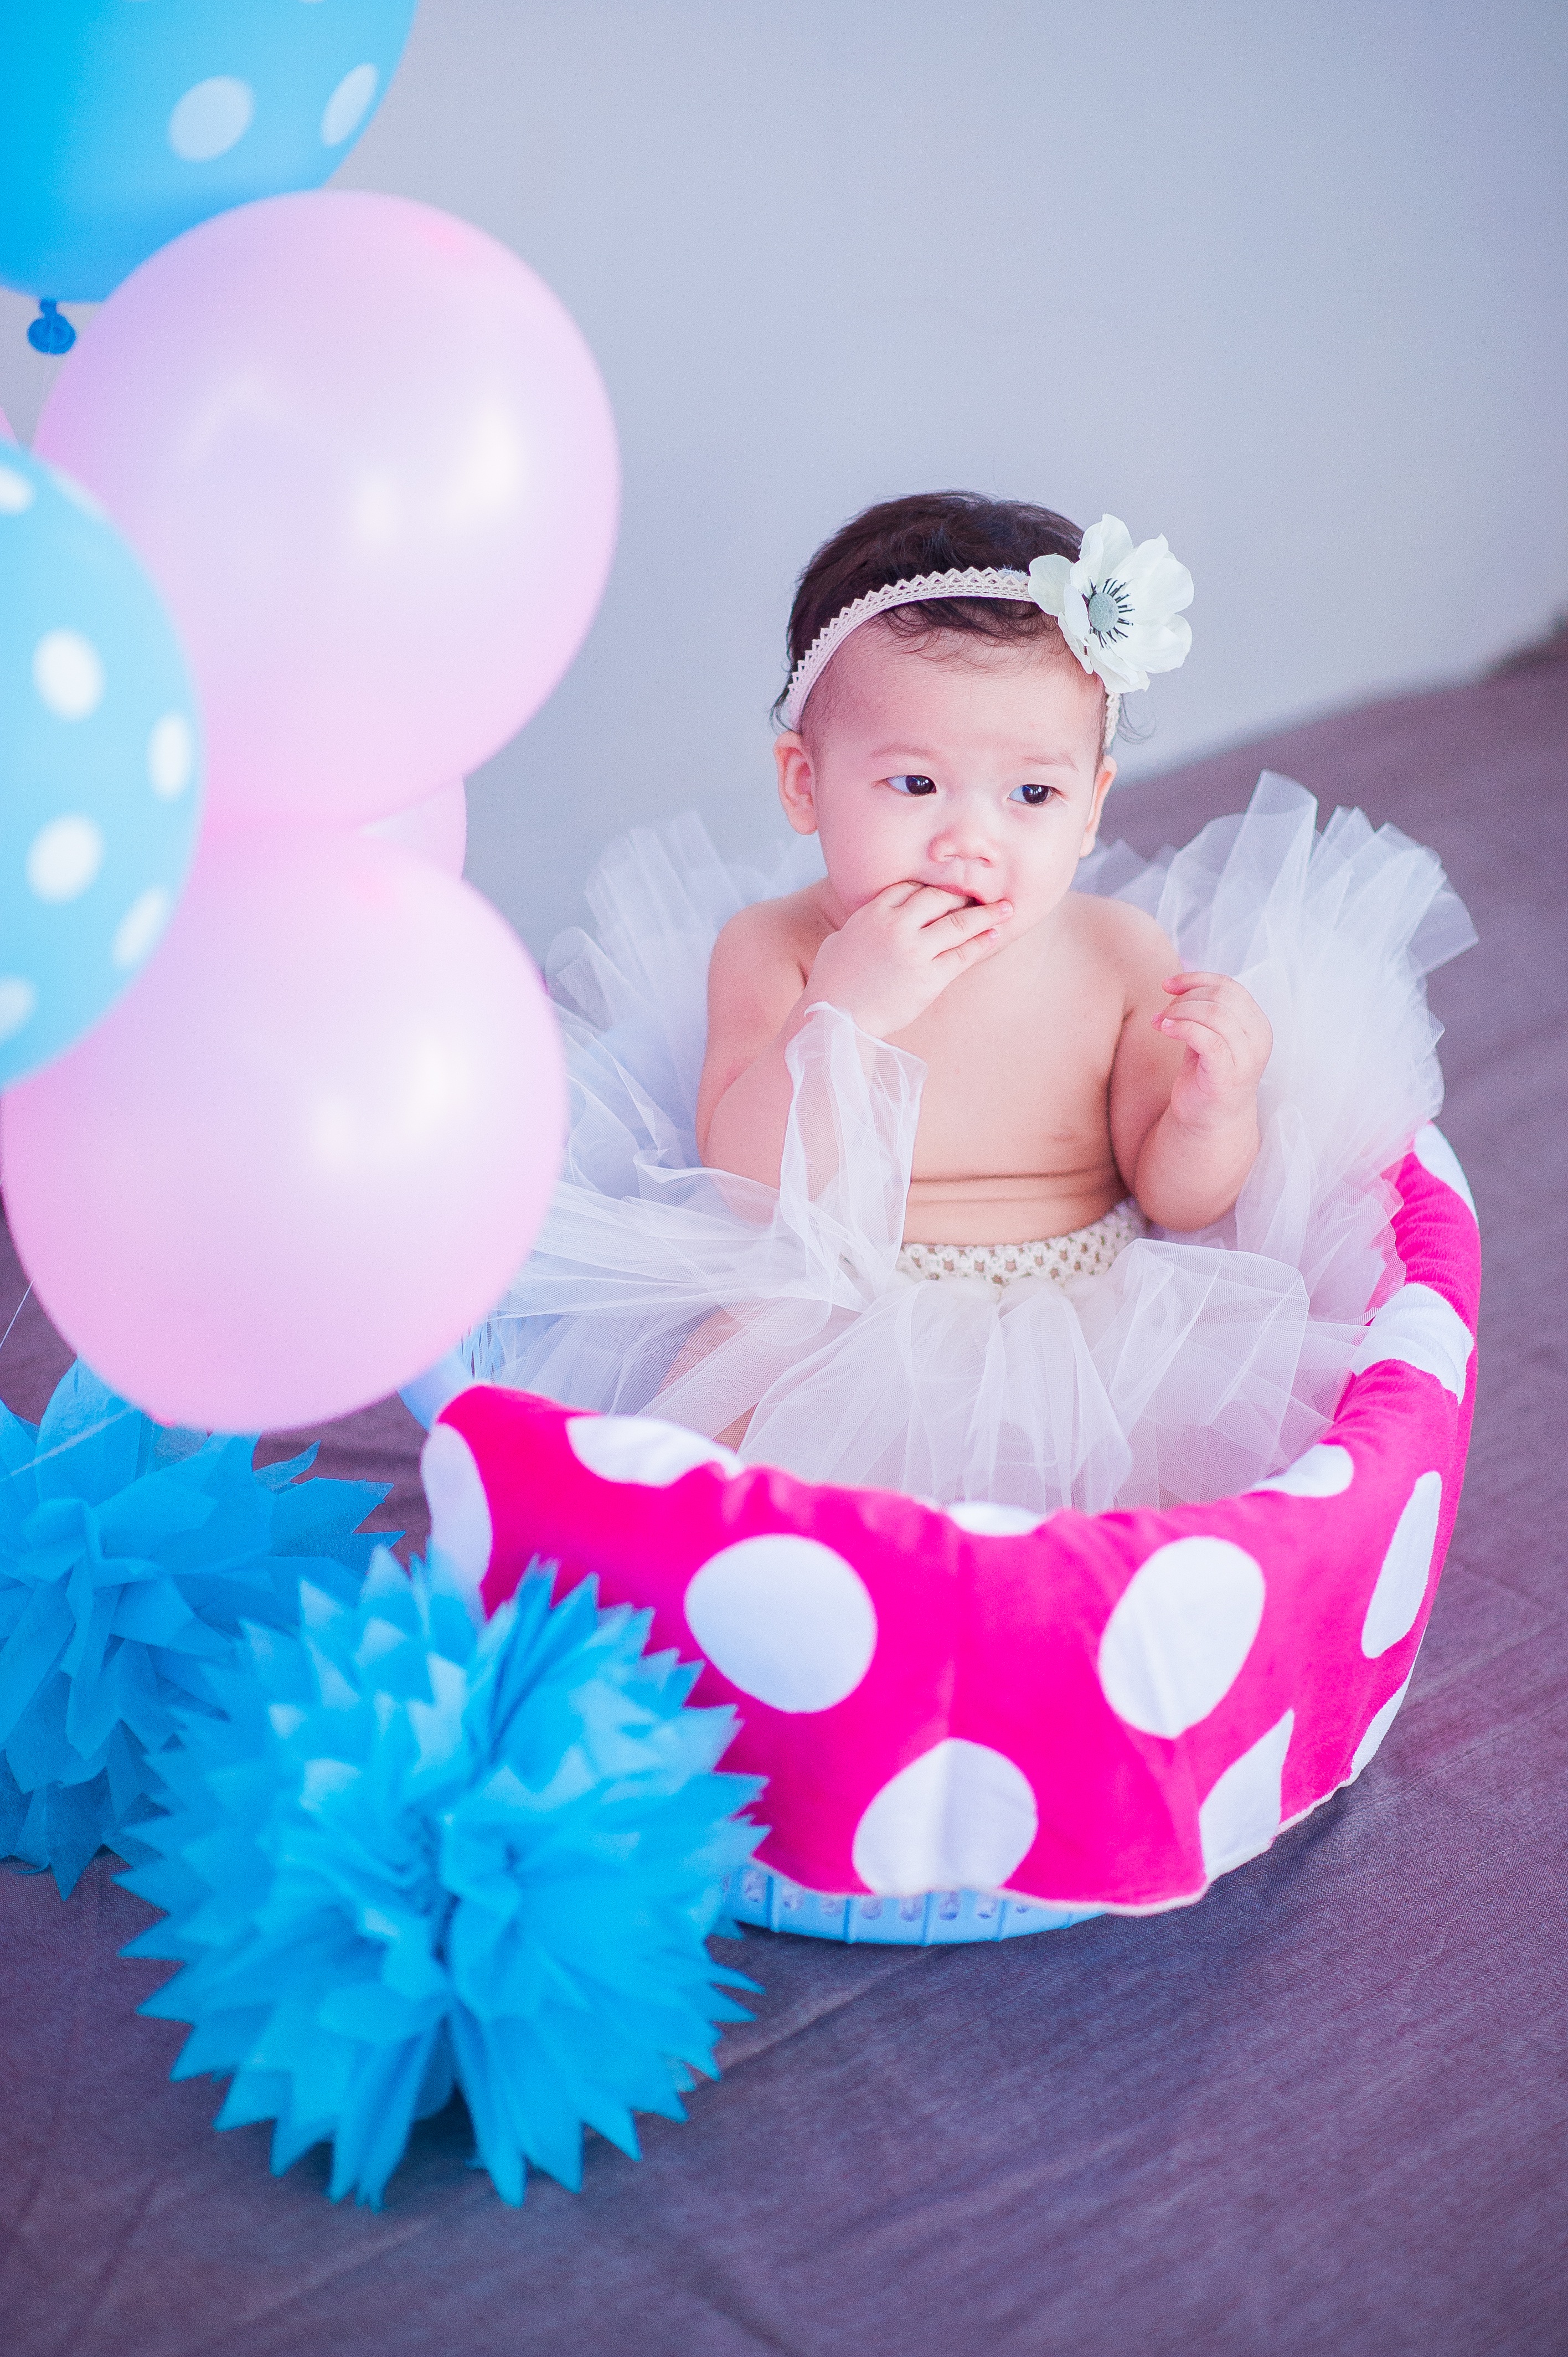
hand, person, people, girl, woman, sweet, flower, petal, boy, kid, home, cute, female, portrait, young, small, fresh, clean, child, human, care, pink, lifestyle, healthy, baby, childhood, smiling, life, bathroom, caucasian, face, family, indoors, fun, innocent, happy, happiness, infant, newborn, toddler, innocence, party, little, skin, new, adorable, joyful, adult, facial, hygiene, treatment, healthcare, quinceanera, newborn baby, care home